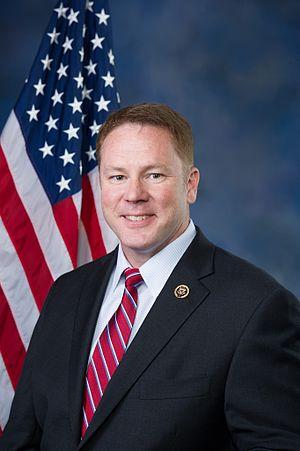
Warren Davidson, né le 1ᵉʳ mars 1970 à Troy, est un homme politique américain, élu républicain de l'Ohio à la Chambre des représentants des États-Unis depuis 2016.
Depuis le recensement national de 2010, l'Ohio dispose de seize élus à la Chambre des représentants des États-Unis.